Beijing BISS International School

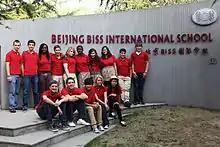
School sign

Beijing BISS International School (BISS) was an independent co-educational English-language day school located in Chaoyang District, Beijing, People's Republic of China.